Kristján Einar

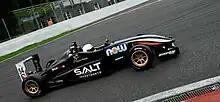
Einar competing during the 2008 British Formula Three season at Spa-Francorchamps.

Kristján Einar's first full racing season was the 2008 British Formula Three season with Carlin Motorsport. Kristján's entry caught attention; a driver coming from a country with no racetrack and going almost directly from karting into the most successful British Formula Three team ever. Kristján raced in the national class, and scored his first podium at the third round of the season, at Monza. Kristján missed the last three races of the season, and finish seventh in the national class. Kristján Einar was part of a very strong Carlin lineup, this helped him improve at a very fast pace, Kristján's teammate in the national class was Andrew Meyrick and Carlin's championship lineup was Jaime Alguersuari, Brendon Hartley, Oliver Turvey and Sam Abay.